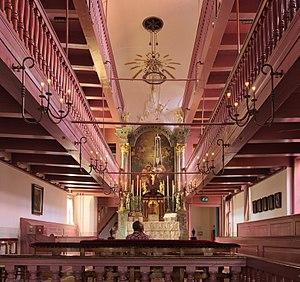
Amsterdam-Centrum est l'un des huit stadsdelen d'Amsterdam. Englobant les plus vieux bâtiments de la ville, ainsi que la partie classée au patrimoine mondial de l'Organisation des Nations unies pour l'éducation, la science et la culture, il contribue à donner à la ville son surnom de Venise du Nord.